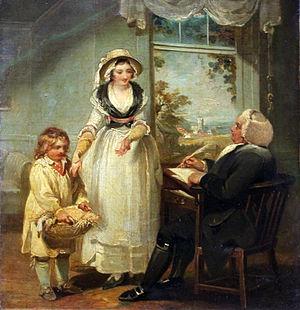
Henry Singleton est un peintre et miniaturiste anglais.